Mississippi Highway 26

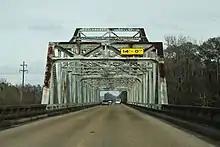
The Pascagoula River bridge along MS 26 eastbound

MS 26 crosses Cypress Creek before traveling through the community of Benndale, where it has a junction with MS 57. It now crosses the Pascagoula River, and passes through the community of Crossroads, before having an interchange with MS 63 to enter the town of Lucedale along Winter Street. The highway passes through a business district, where it has an intersection with Old Highway 63 before entering downtown, where it comes to an end at an intersection with MS 198 (Main Street).